Giambattista Felice Zappi

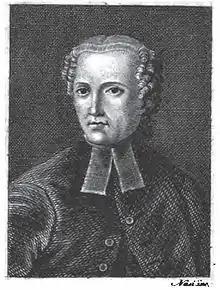
Giambattista Felice Zappi.

A native of Imola, he studied there and then in Bologna, where he graduated at only 13 under Ulisse Giuseppe Gozzadini, bishop of Imola and later cardinal. In 1687 he moved to Rome, where he worked as lawyer. Pope Innocent XII gave him charges in the Agriculture and Roads Tribunals. Led by his passion for poetry, he entered the Accademia degli Infecondi and later the Accademia dell'Arcadia, of which he was one of the founders.